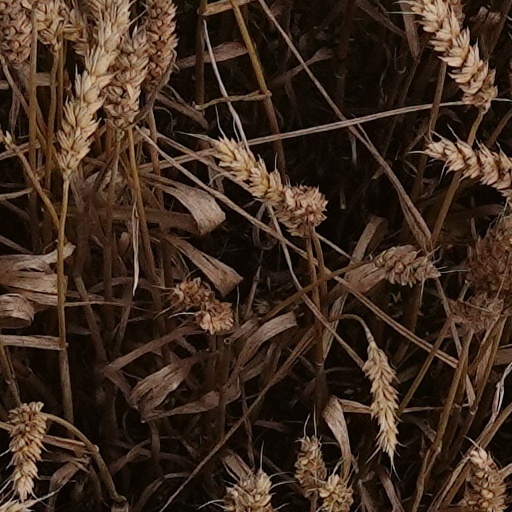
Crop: wheat